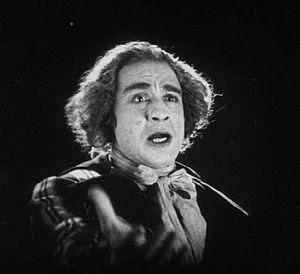
Monte Blue est un acteur américain, né Gerard Montgomery Blue à Indianapolis le 11 janvier 1887, mort d'une crise cardiaque à Milwaukee le 18 février 1963.